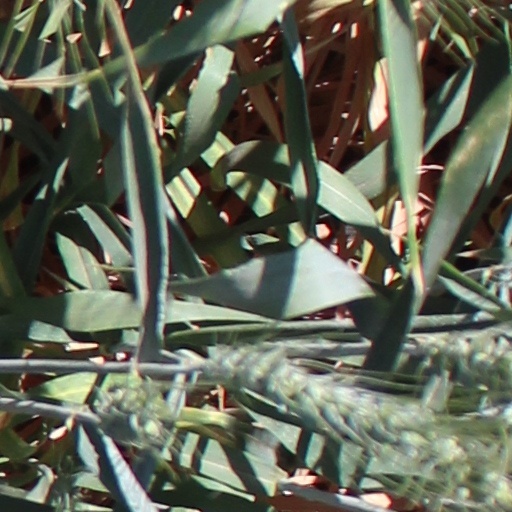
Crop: wheat